Johanniskreuz

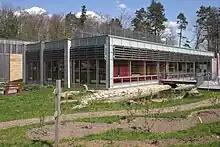
The House of Sustainability

Since the first attempts at developing tourism in the Palatine Forest in the 19th century, Johanniskreuz has been a top destination for visitors to the region. Spa houses ("Kurhäuser") were established early on that, today, function as hotels. In 2004 the House of Sustainability ("Haus der Nachhaltigkeit") opened, with permanent exhibitions about sustainable economics and future energy concepts as its main attraction. The latest tourist facility is the Palatine Forest Mountain Bike Park ("Mountainbikepark Pfälzerwald"), for which 5 routes, together over 300 kilometres long, have been marked out. Johanniskreuz is also the intersection of all footpaths marked with a cross by the Palatine Forest Club.